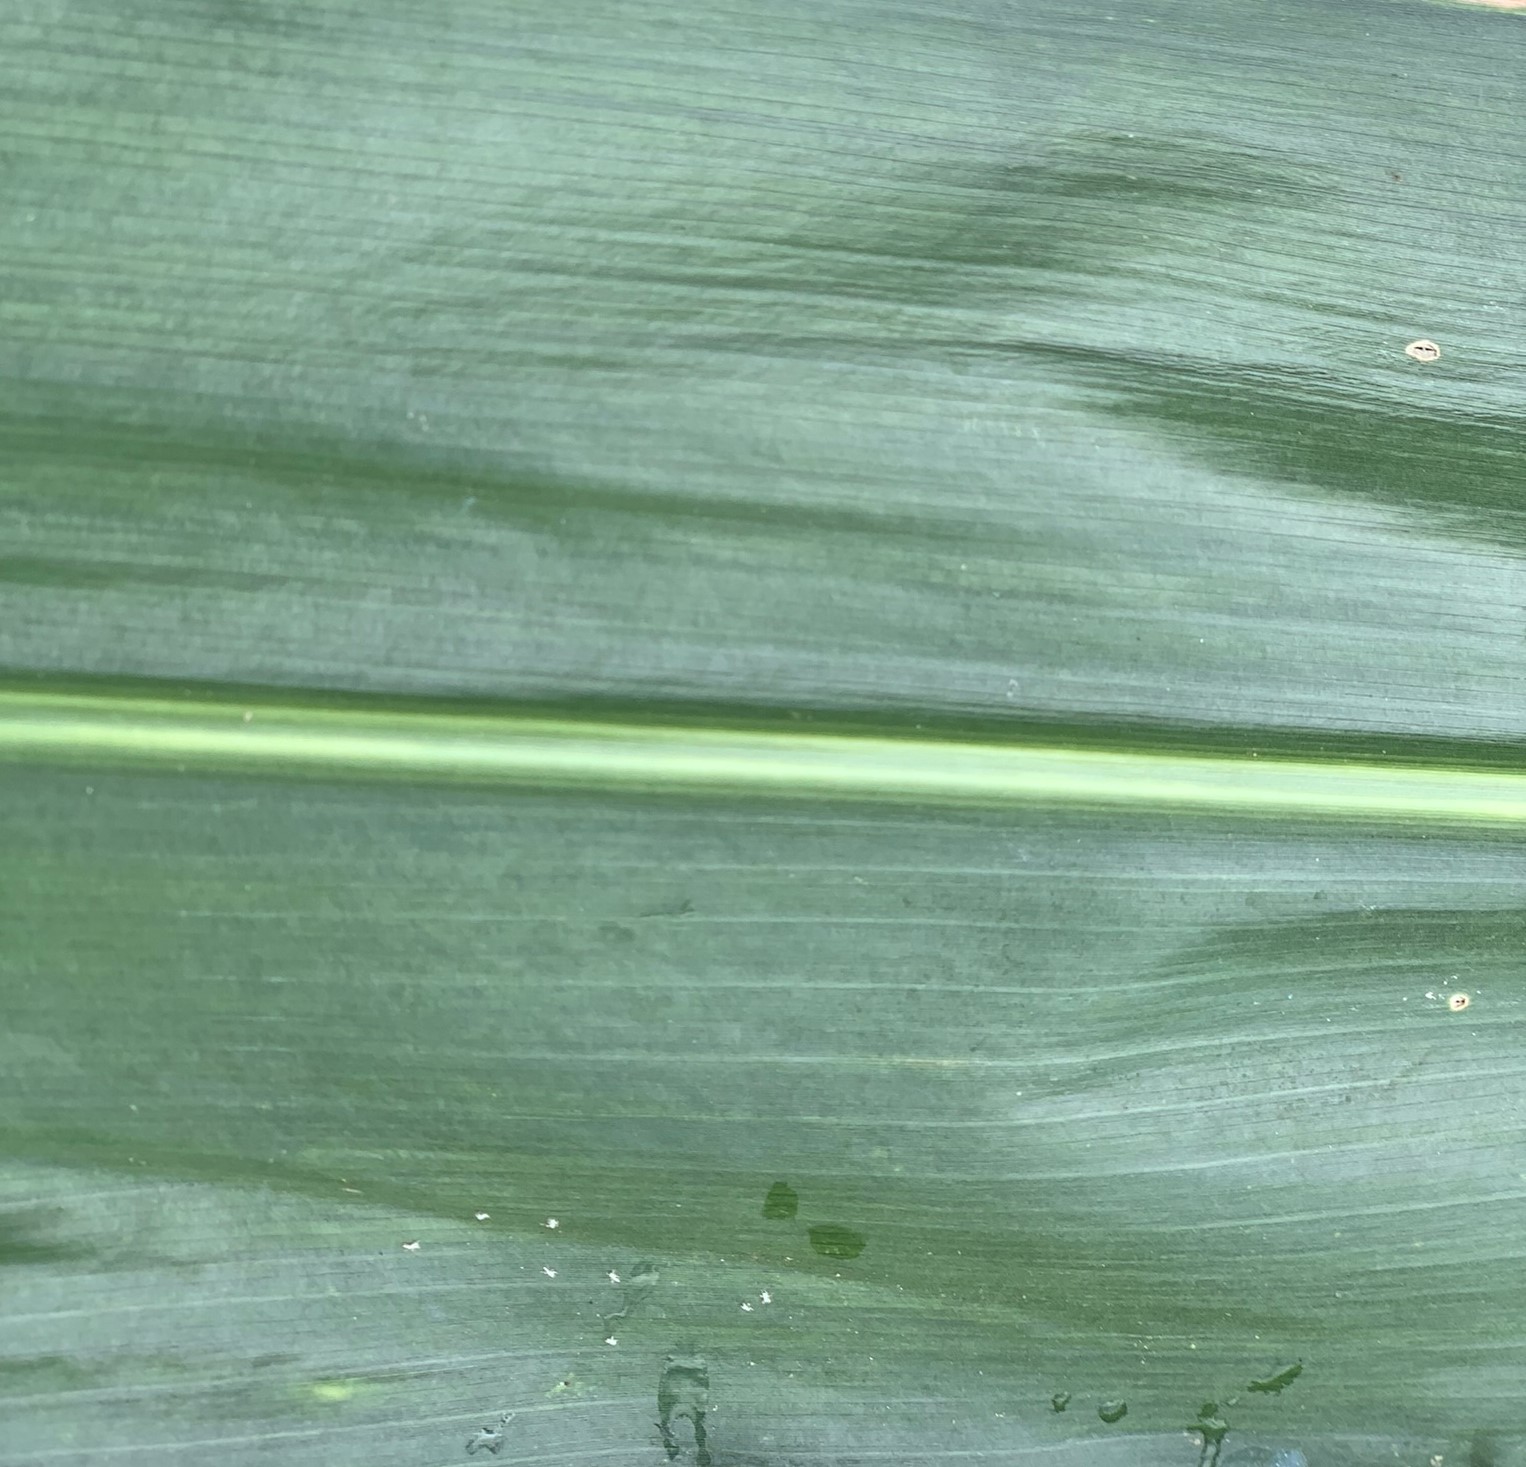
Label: Healthy